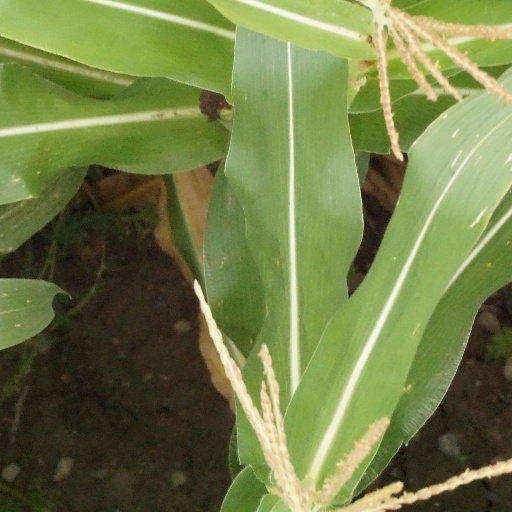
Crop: maize; corn